Helmuth Liesegang

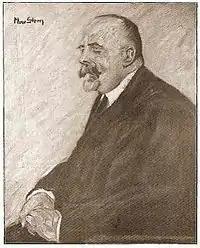
Helmuth Liesegang, by Max Stern (c.1910)

Helmuth Heinrich Liesegang (18 July 1858, Duisburg – 31 July 1945, Leipzig) was a German landscape painter; associated with the Düsseldorfer Malerschule.